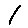
Label: 1